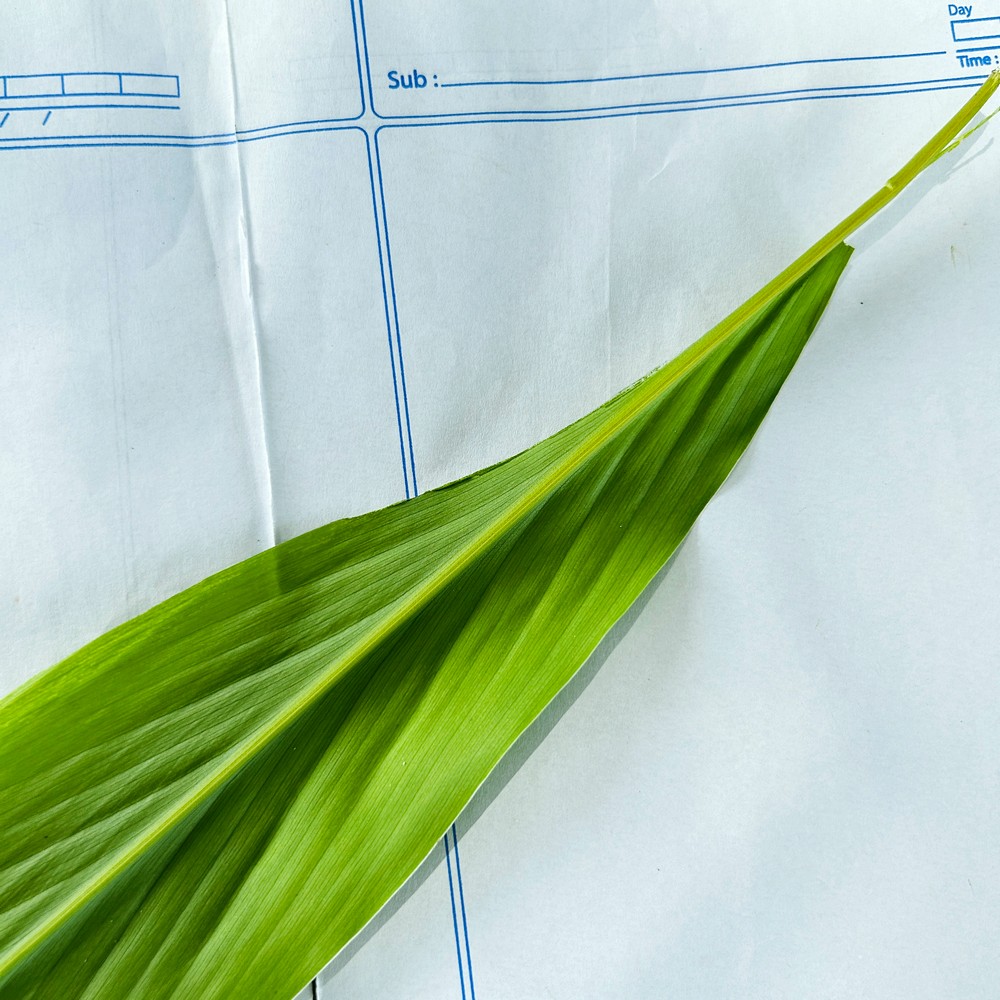
Label: Healthy Leaf